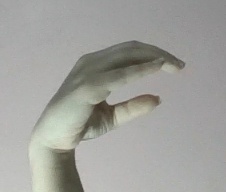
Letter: jeem